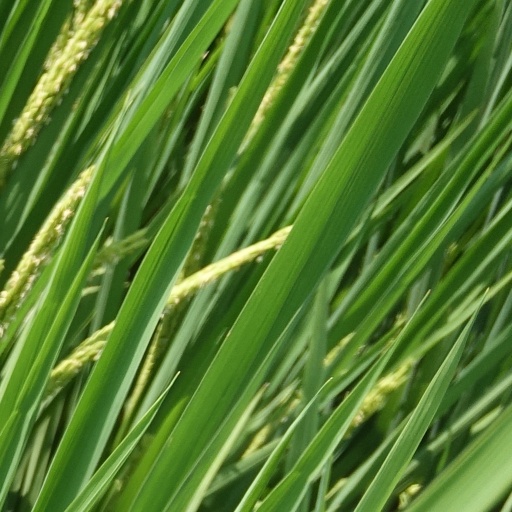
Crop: rice